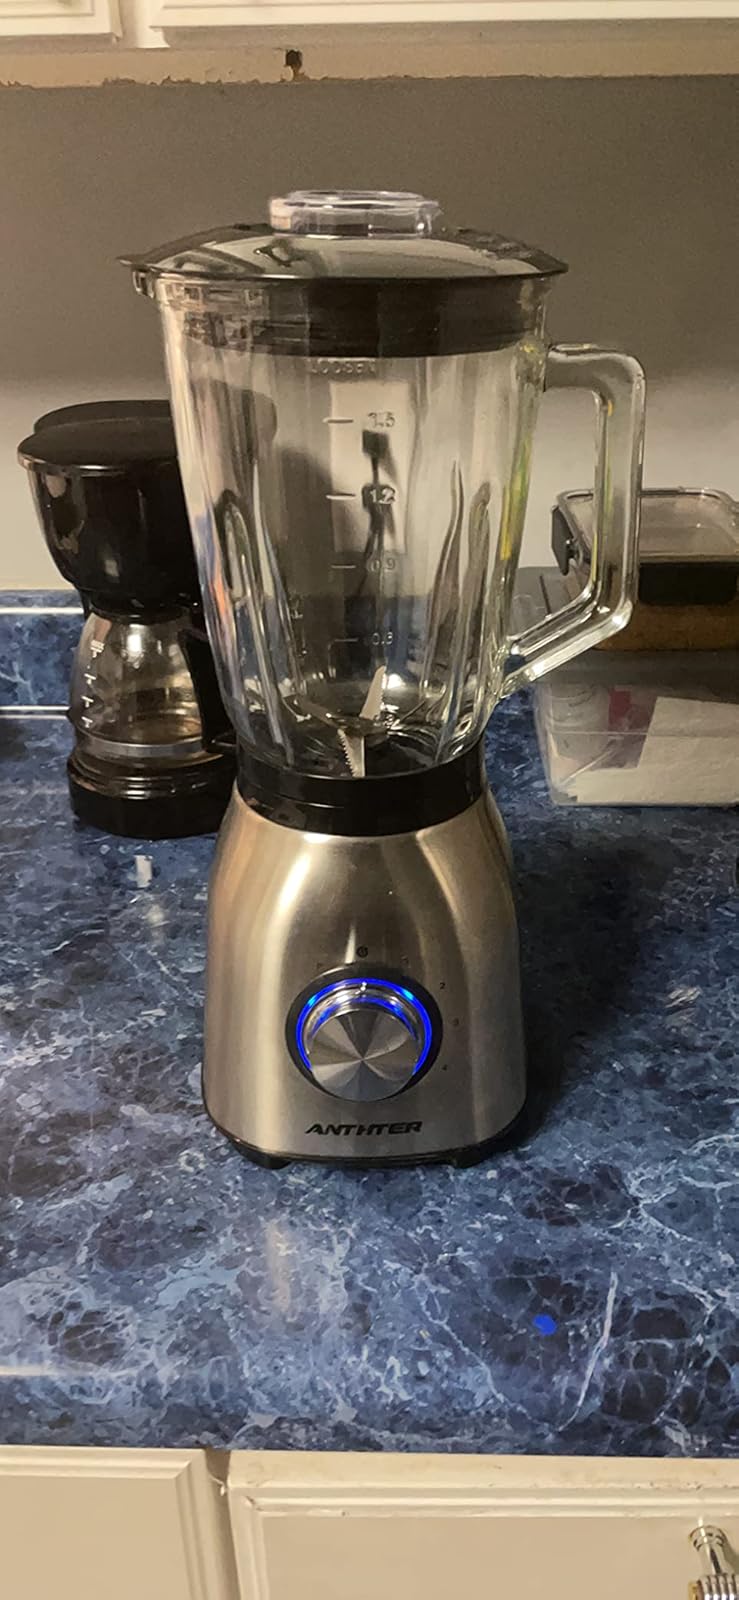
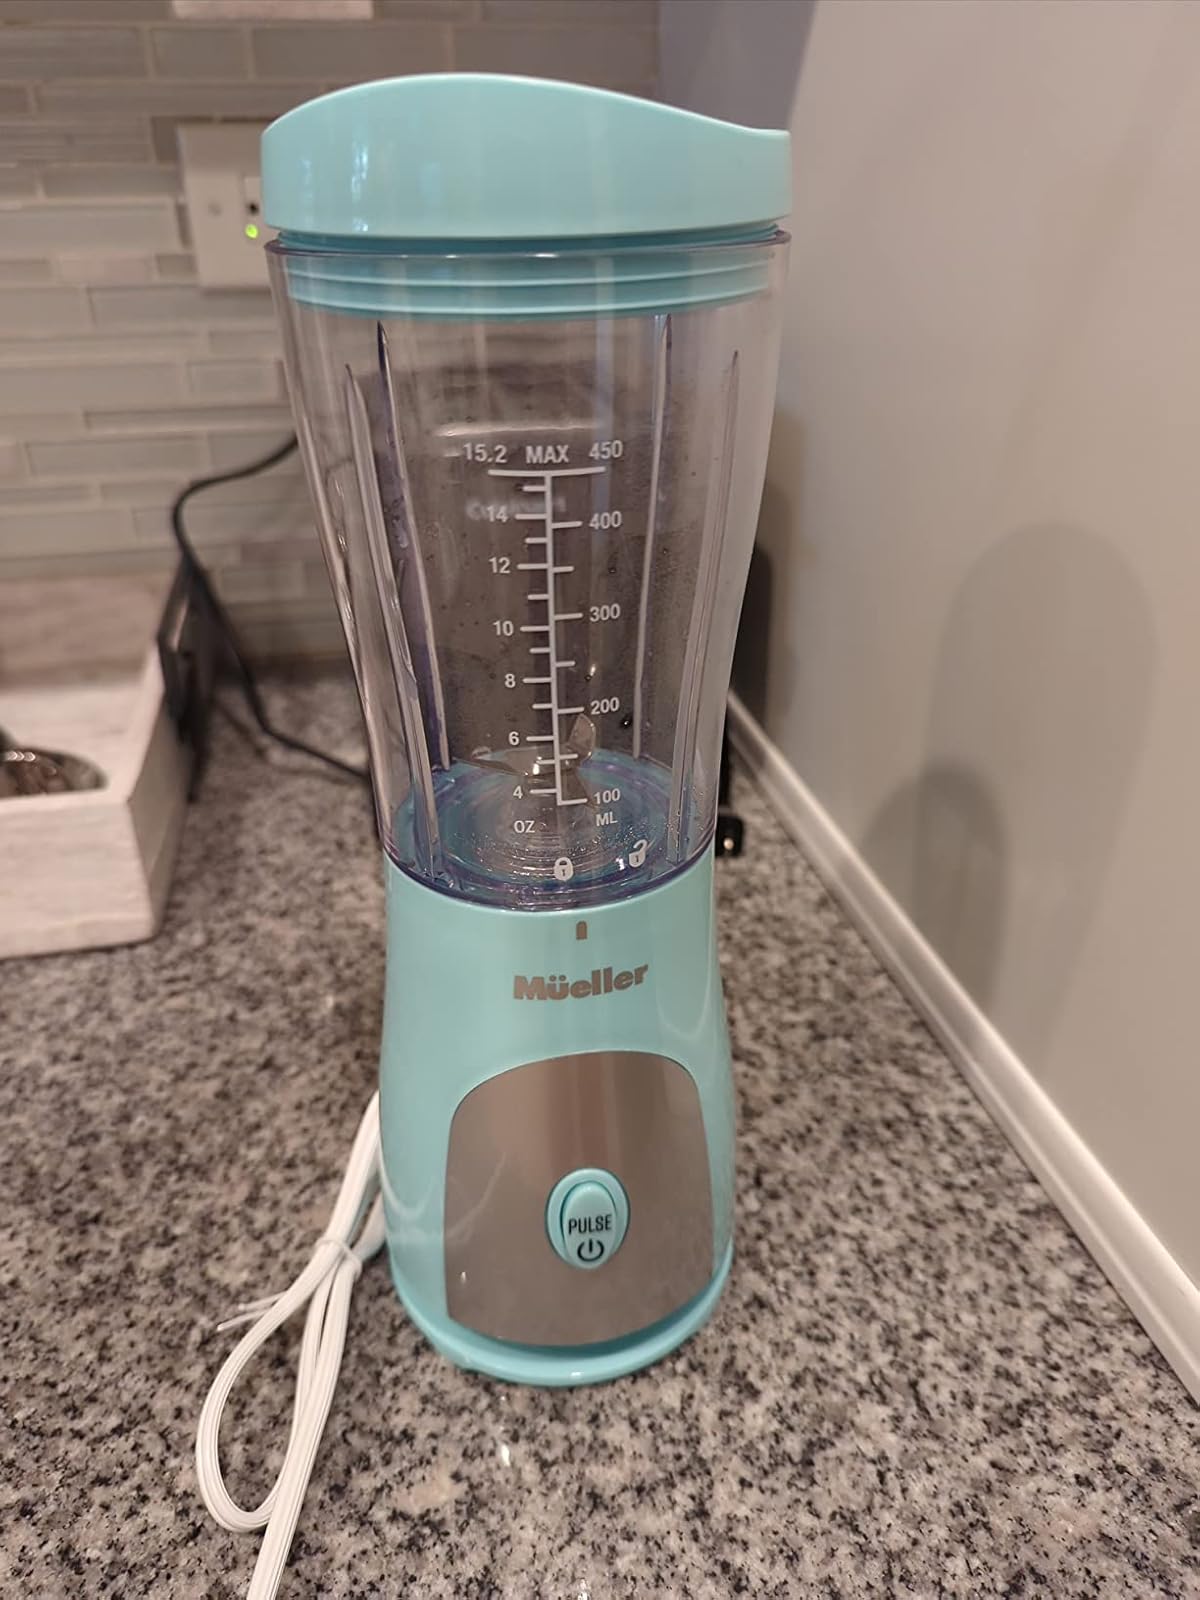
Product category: items_blender
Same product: no